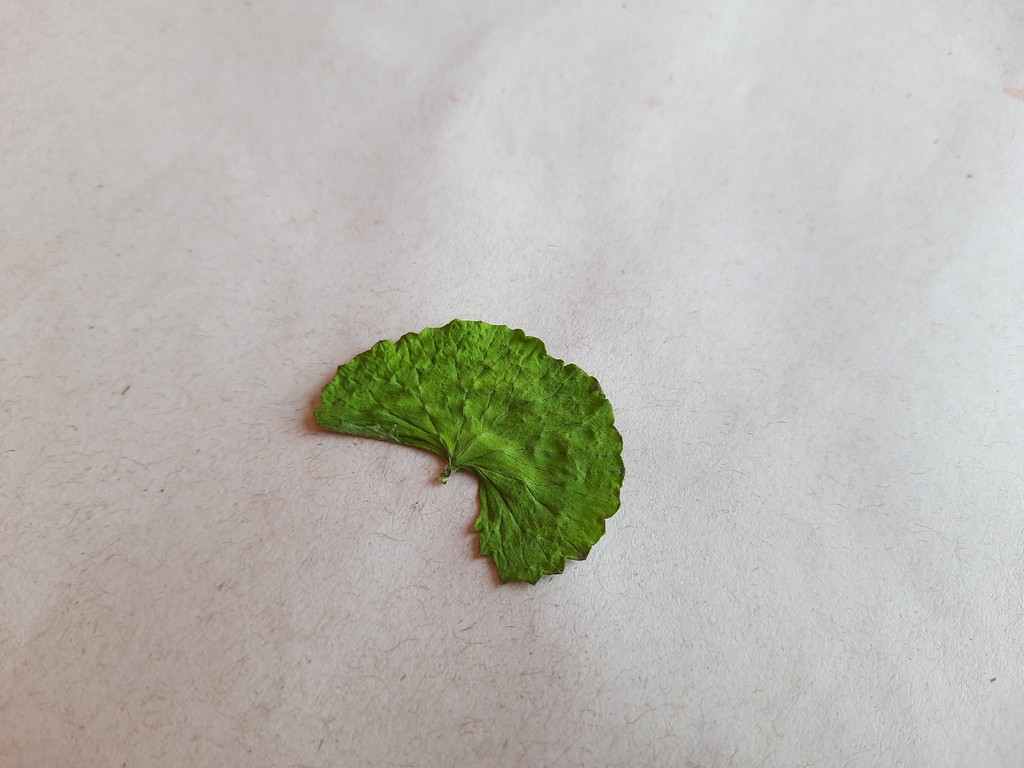
Label: Dried